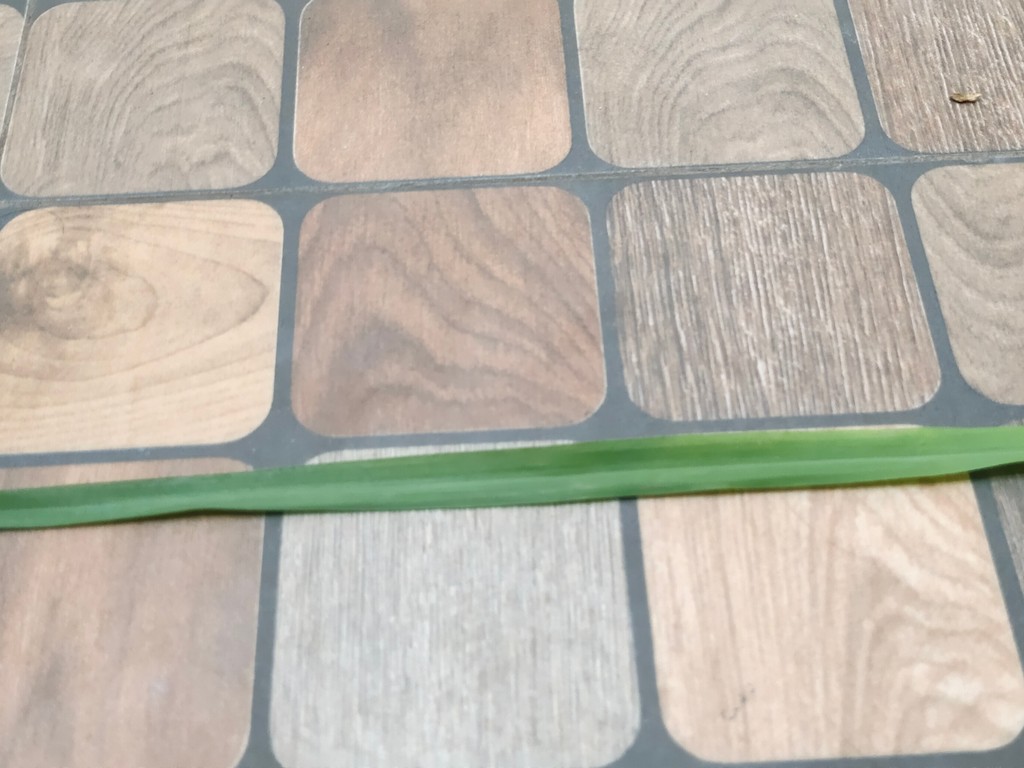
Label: Healthy